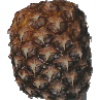
Label: pineapple